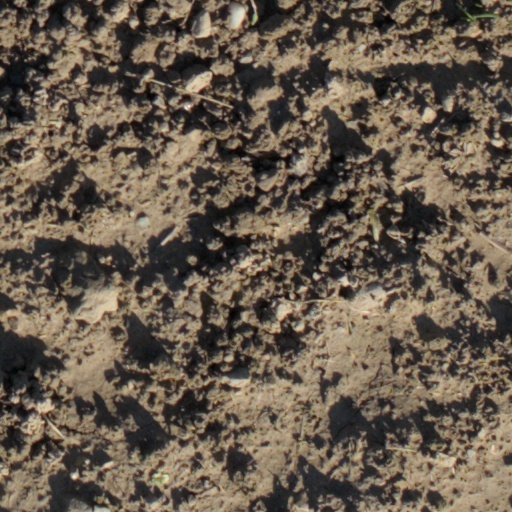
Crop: wheat